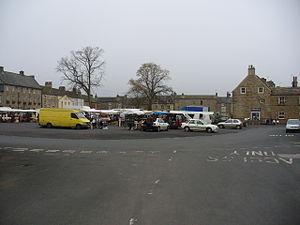
Masham est une petite ville dans Harrogate, un borough du Yorkshire du Nord en Angleterre.